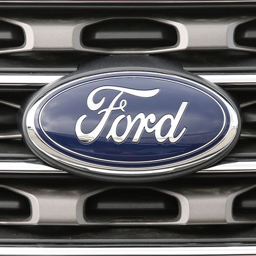
a vehicle is seen on a dealership 's lot on may